Music of Somalia

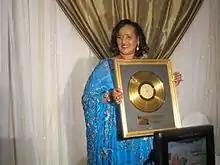
Somali singer Saado Ali Warsame receiving a Gold Record, Lifetime Achievement Award.

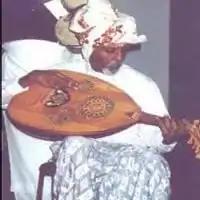
Abdullahi Qarshe, popularly known as the father of Somali music.

Somali popular music began with the "balwo" style, pioneered by Abdi Sinimo, who rose to fame in the early 1940s. This new genre then in turn created the Heelo style of Somali music. Abdi's innovation and passion for music revolutionized Somali music forever.